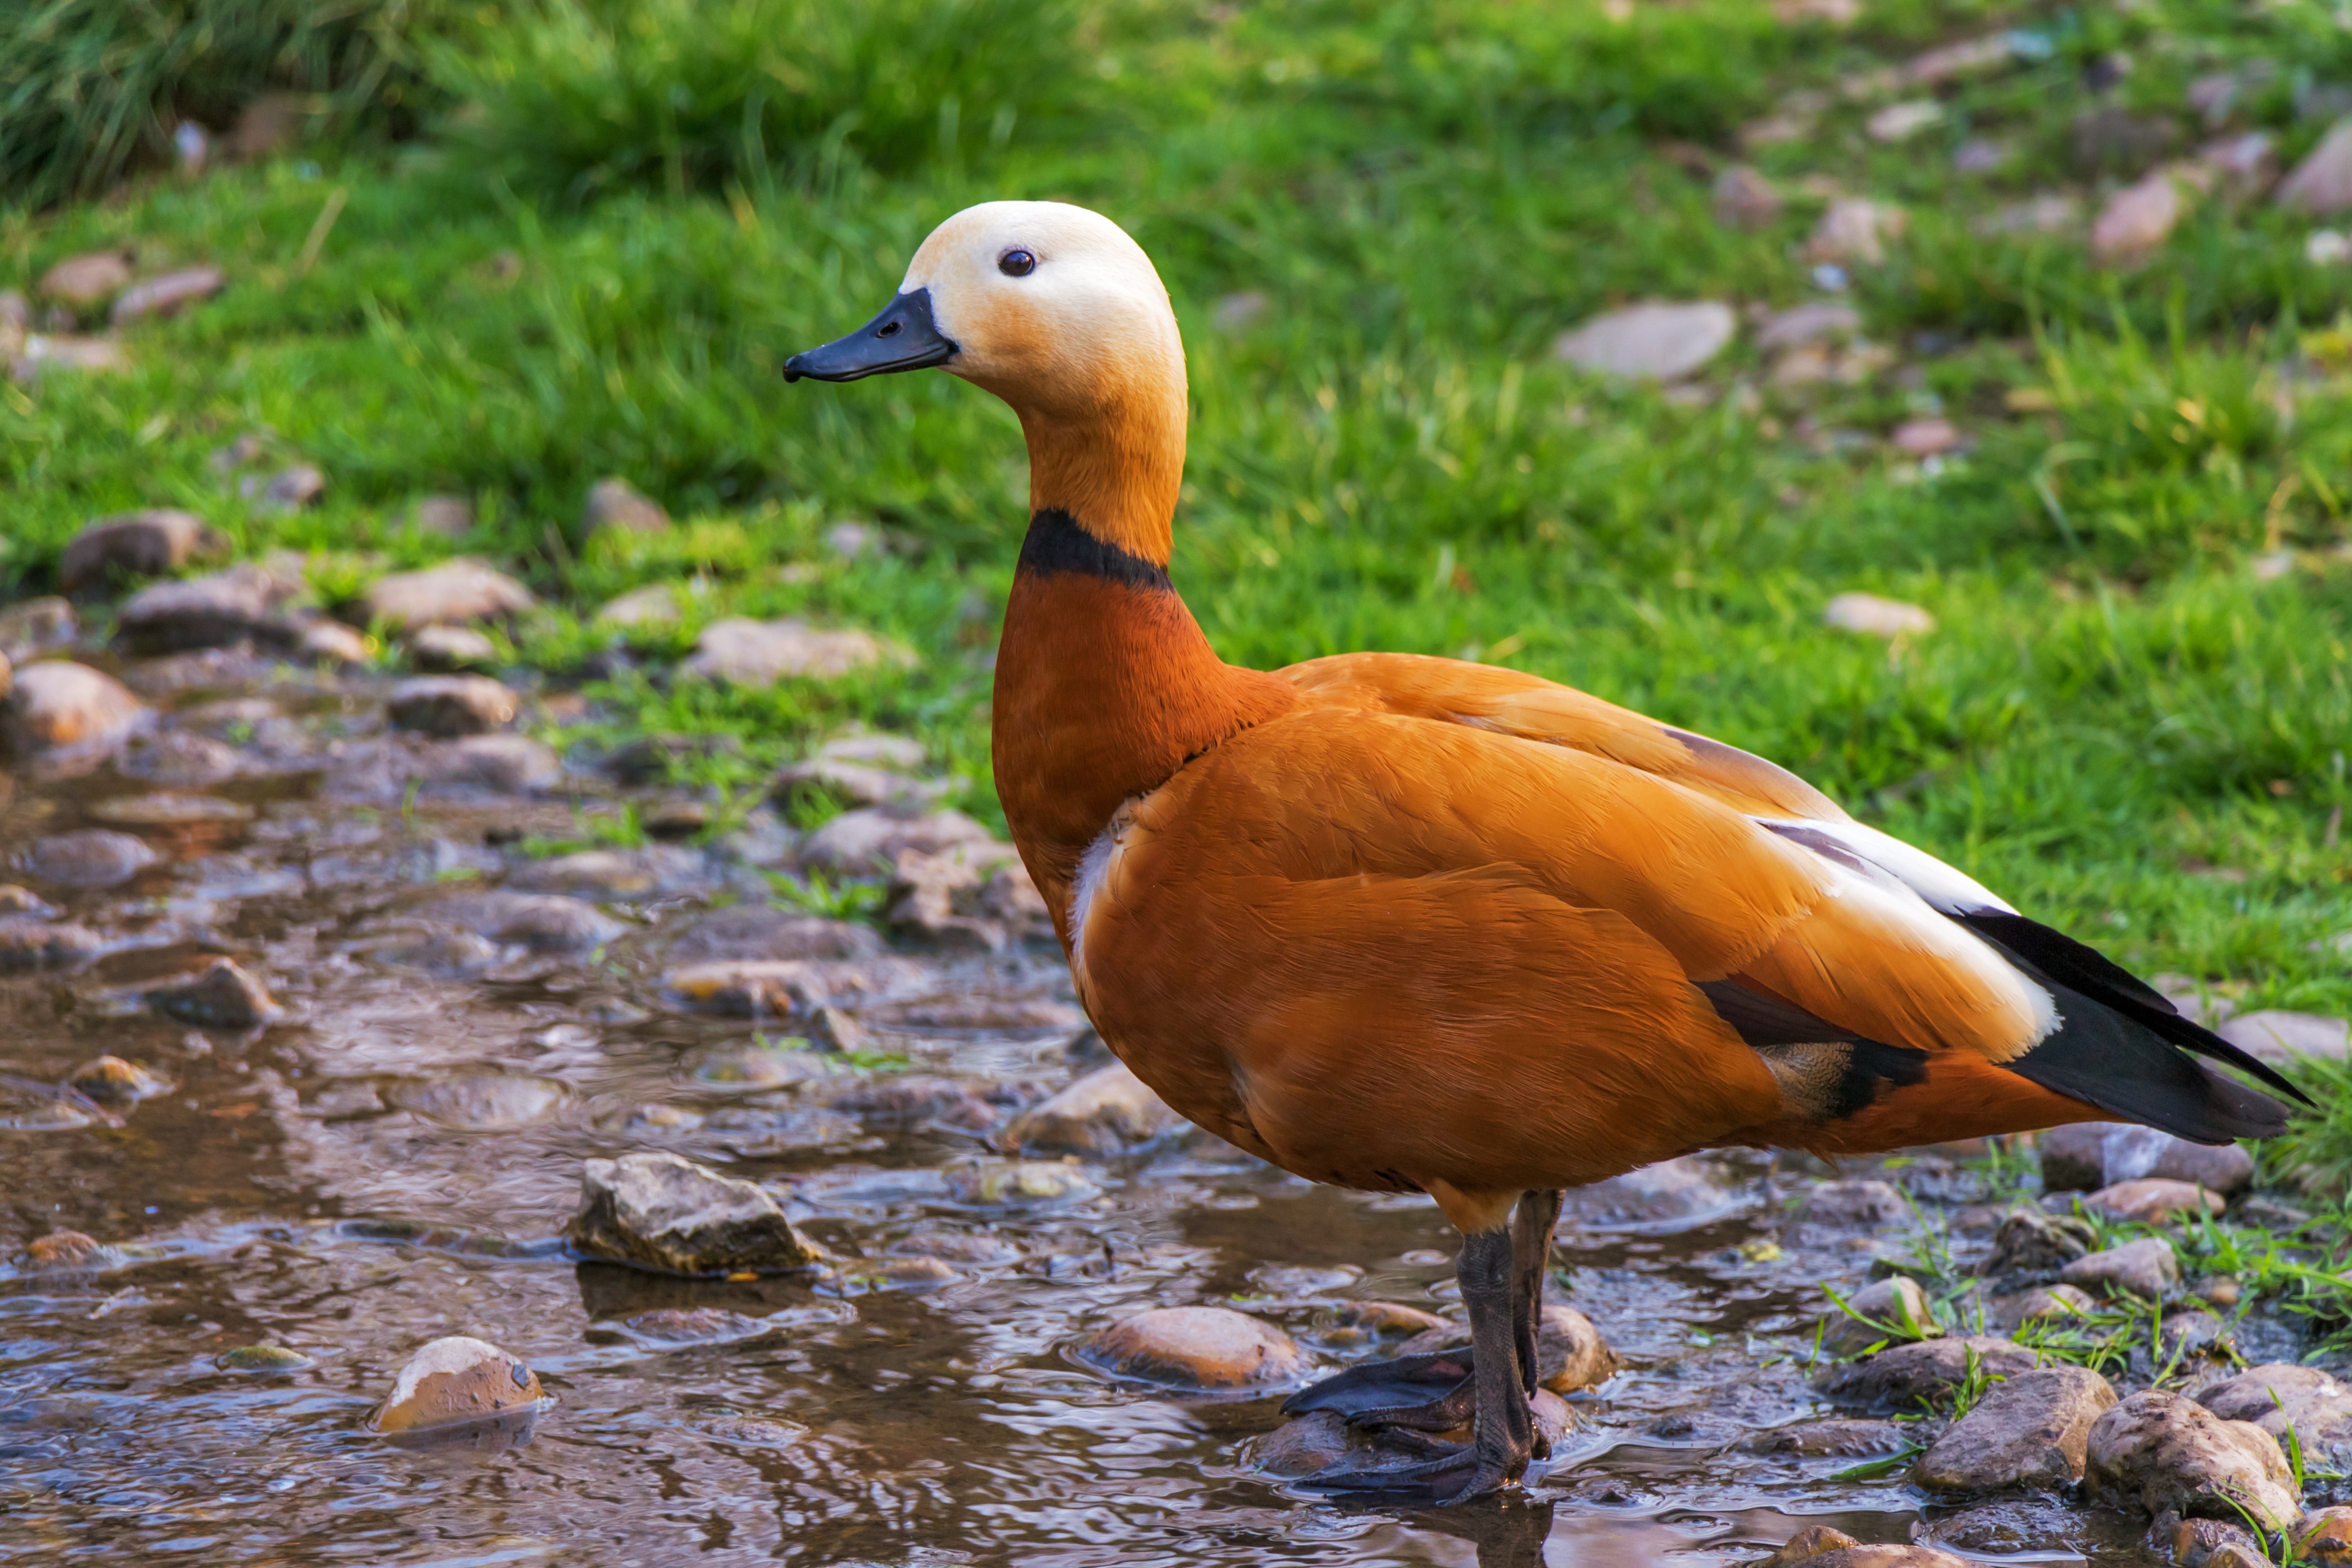
nature, bird, wildlife, beak, fowl, fauna, duck, goose, vertebrate, feathered, waterfowl, water bird, ducks geese and swans, r cef le, ruddy shelduck, shelduck ferruginea